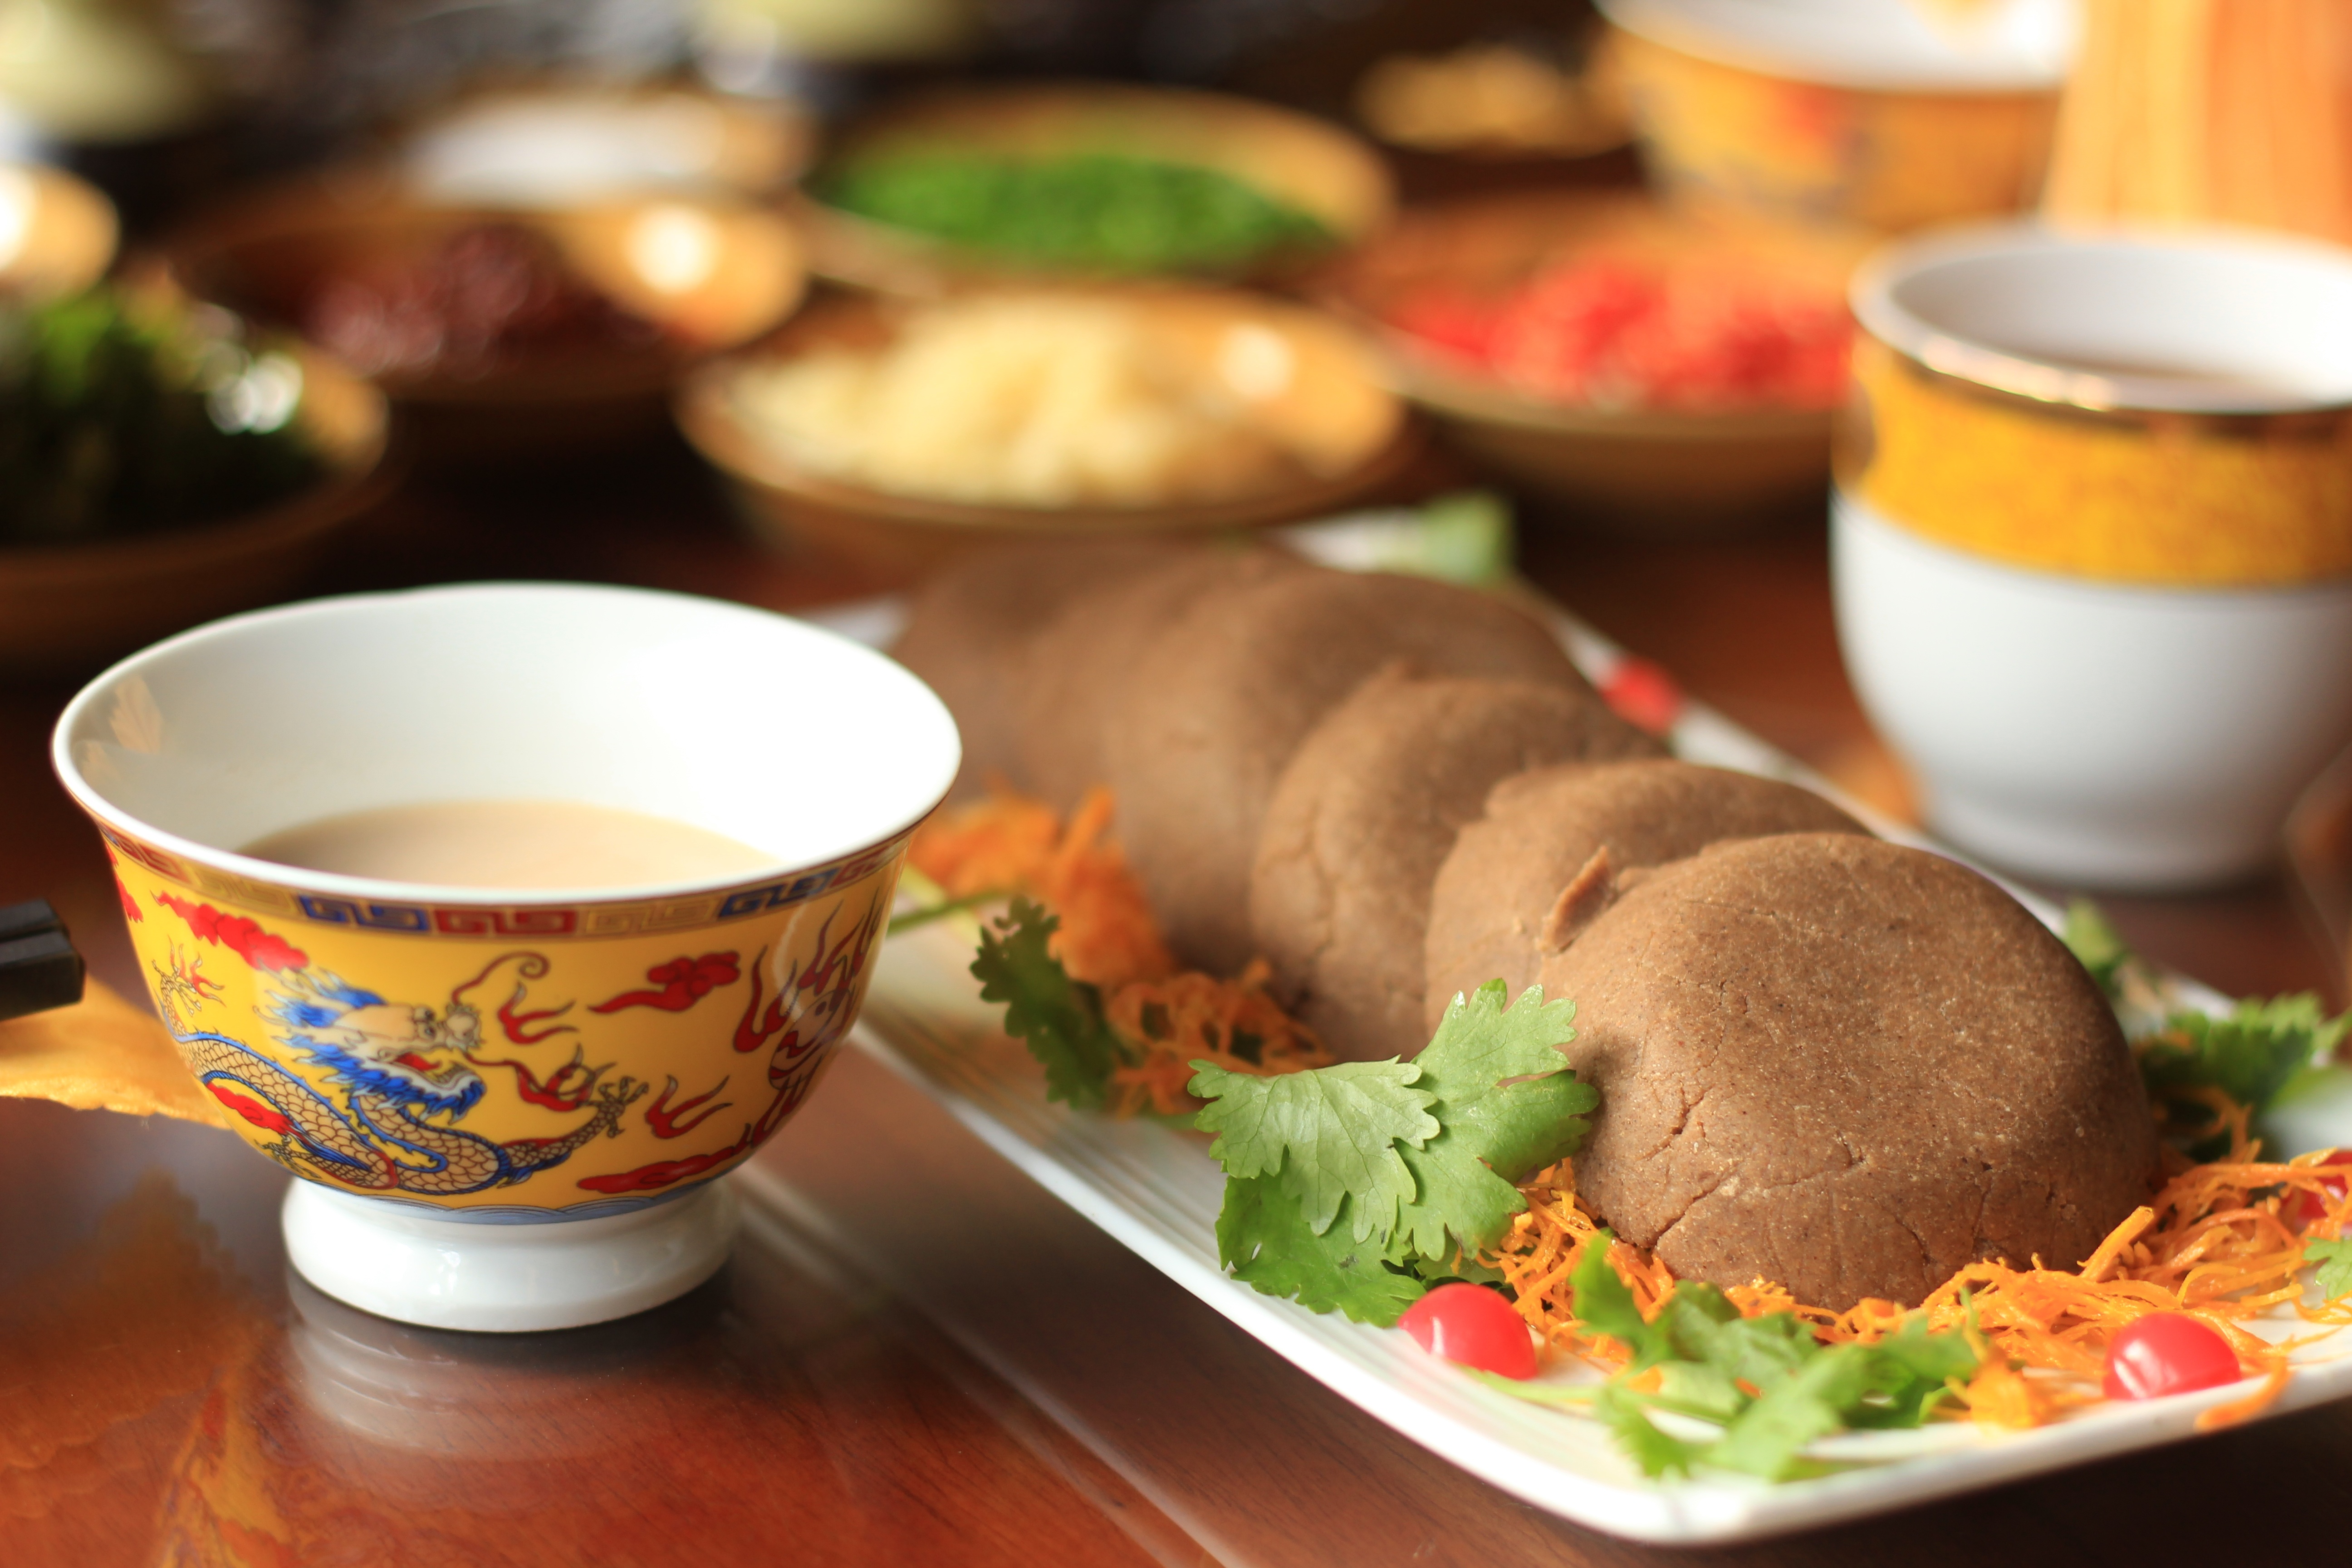
dish, meal, food, breakfast, lunch, cuisine, asian food, china, tibetan, brunch, characteristic, minority, chinese food, tibetan meal